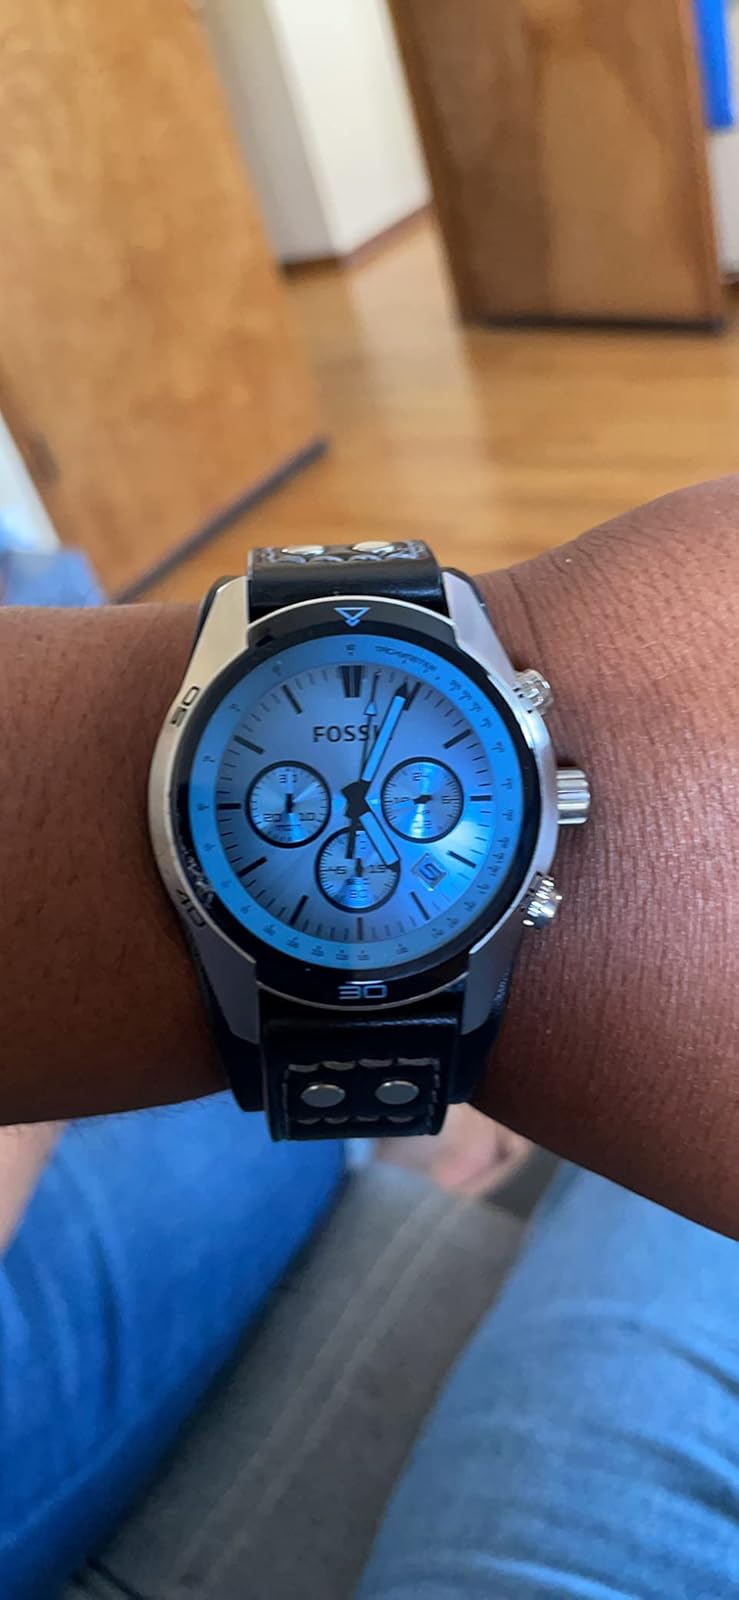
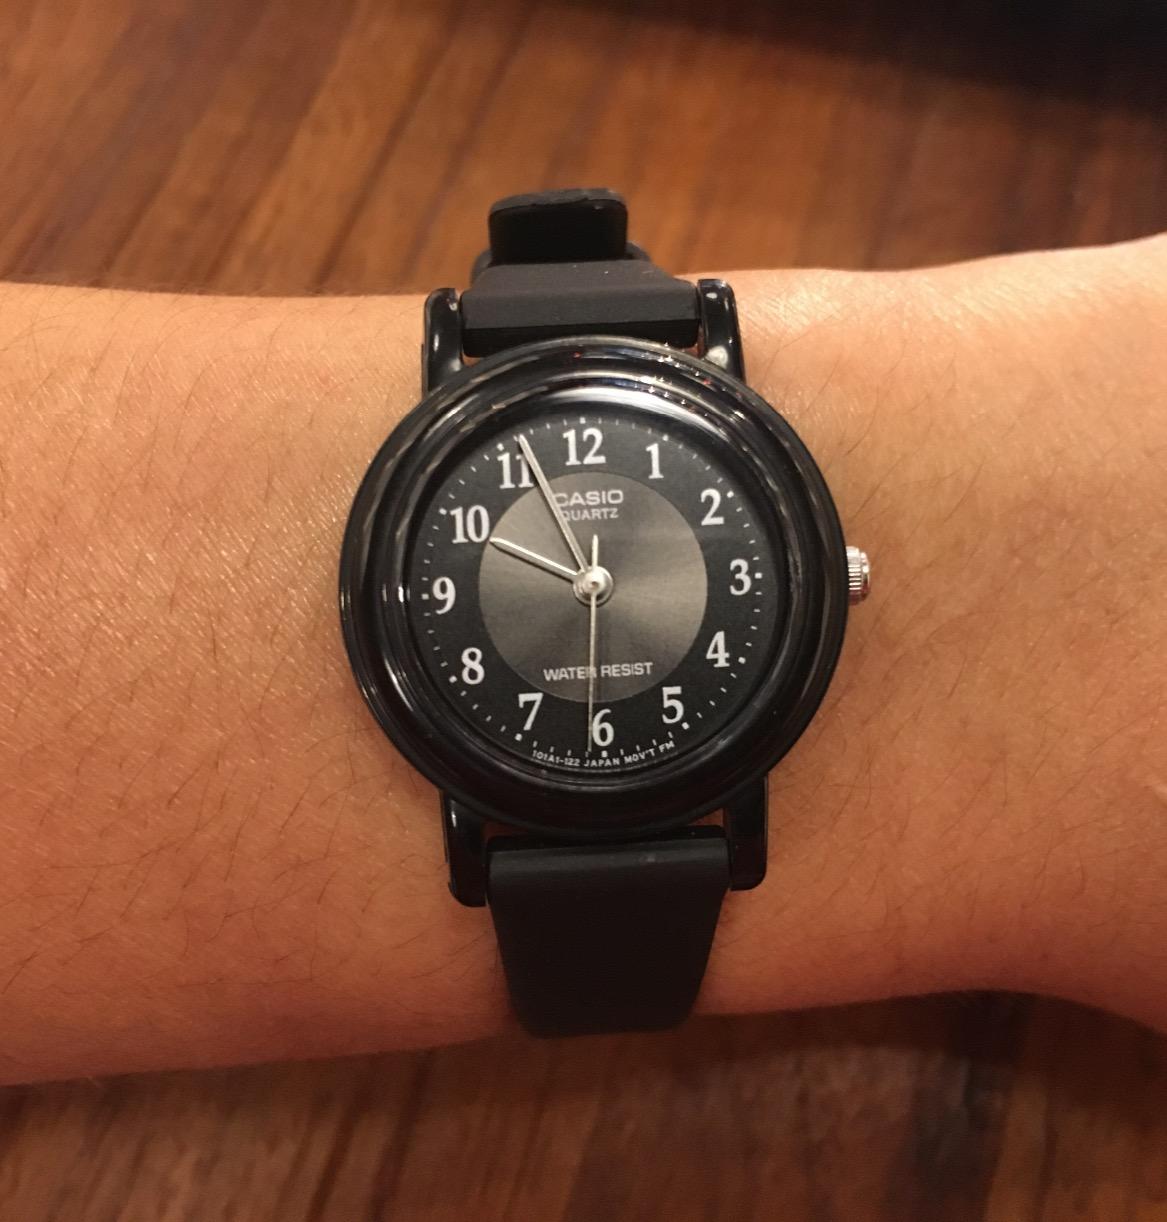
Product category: accessories_watch
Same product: no